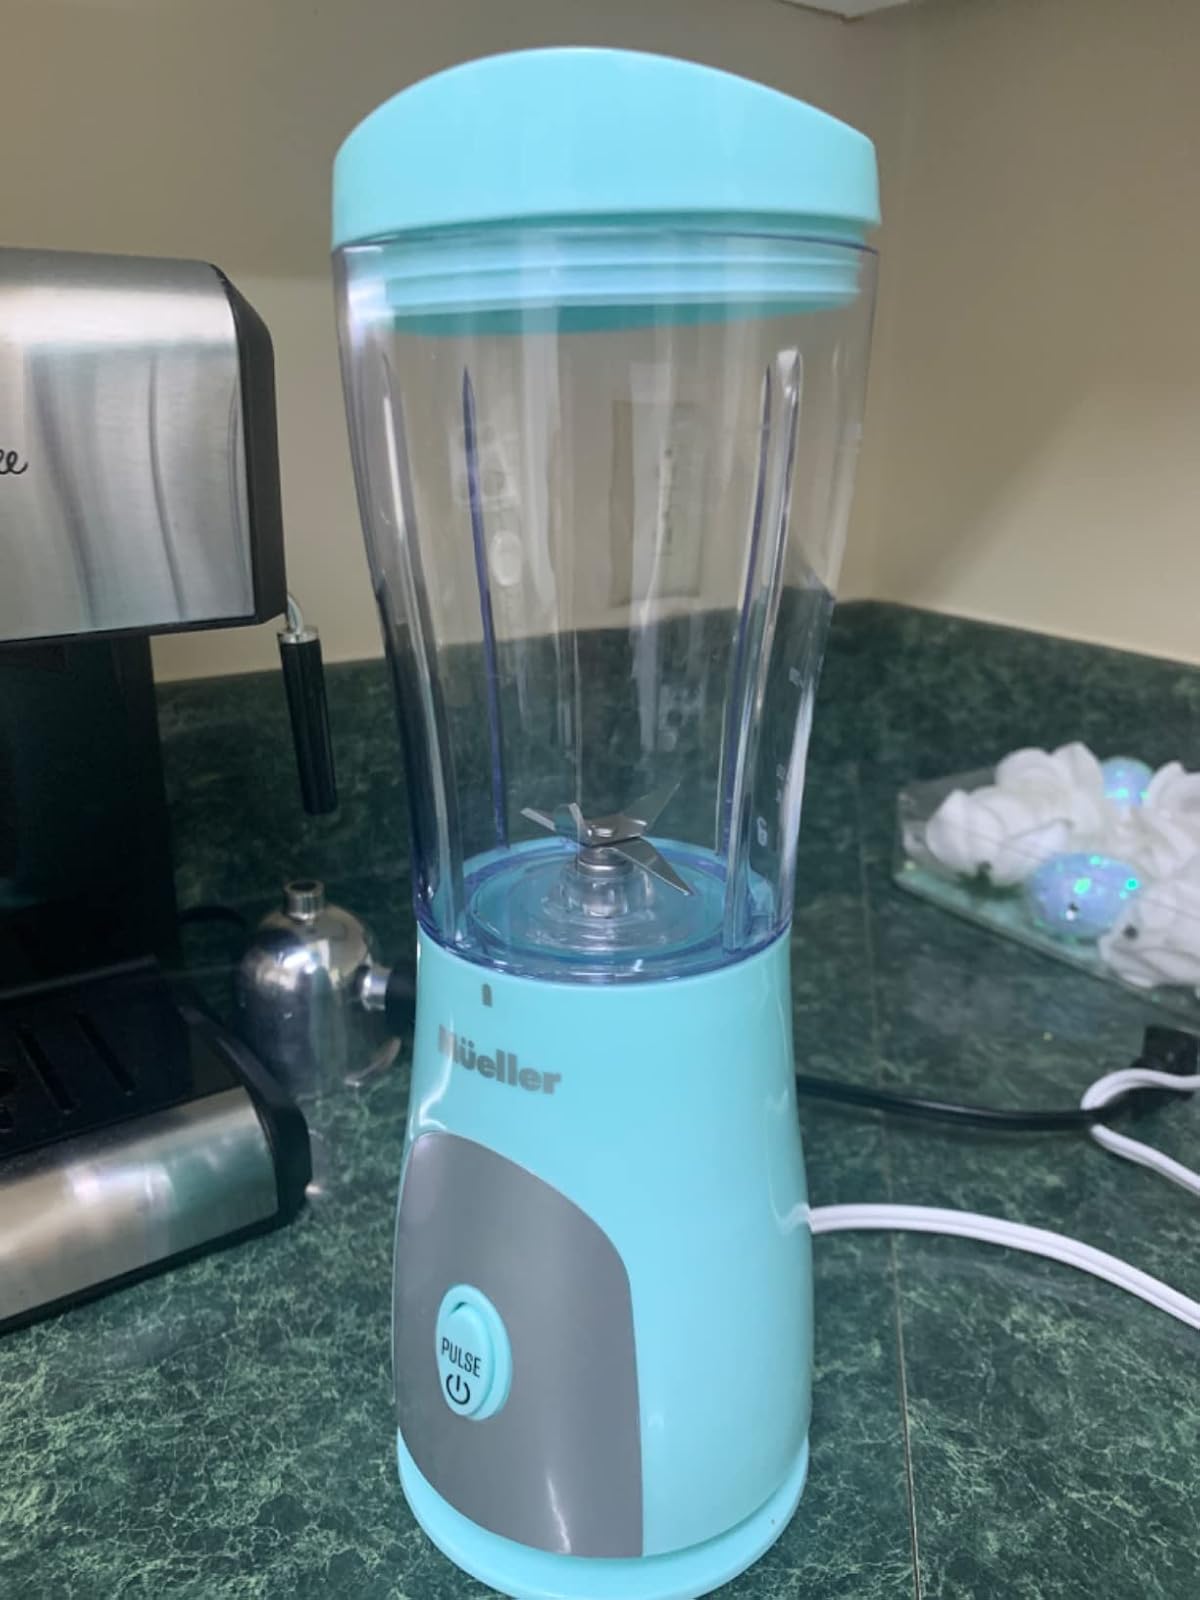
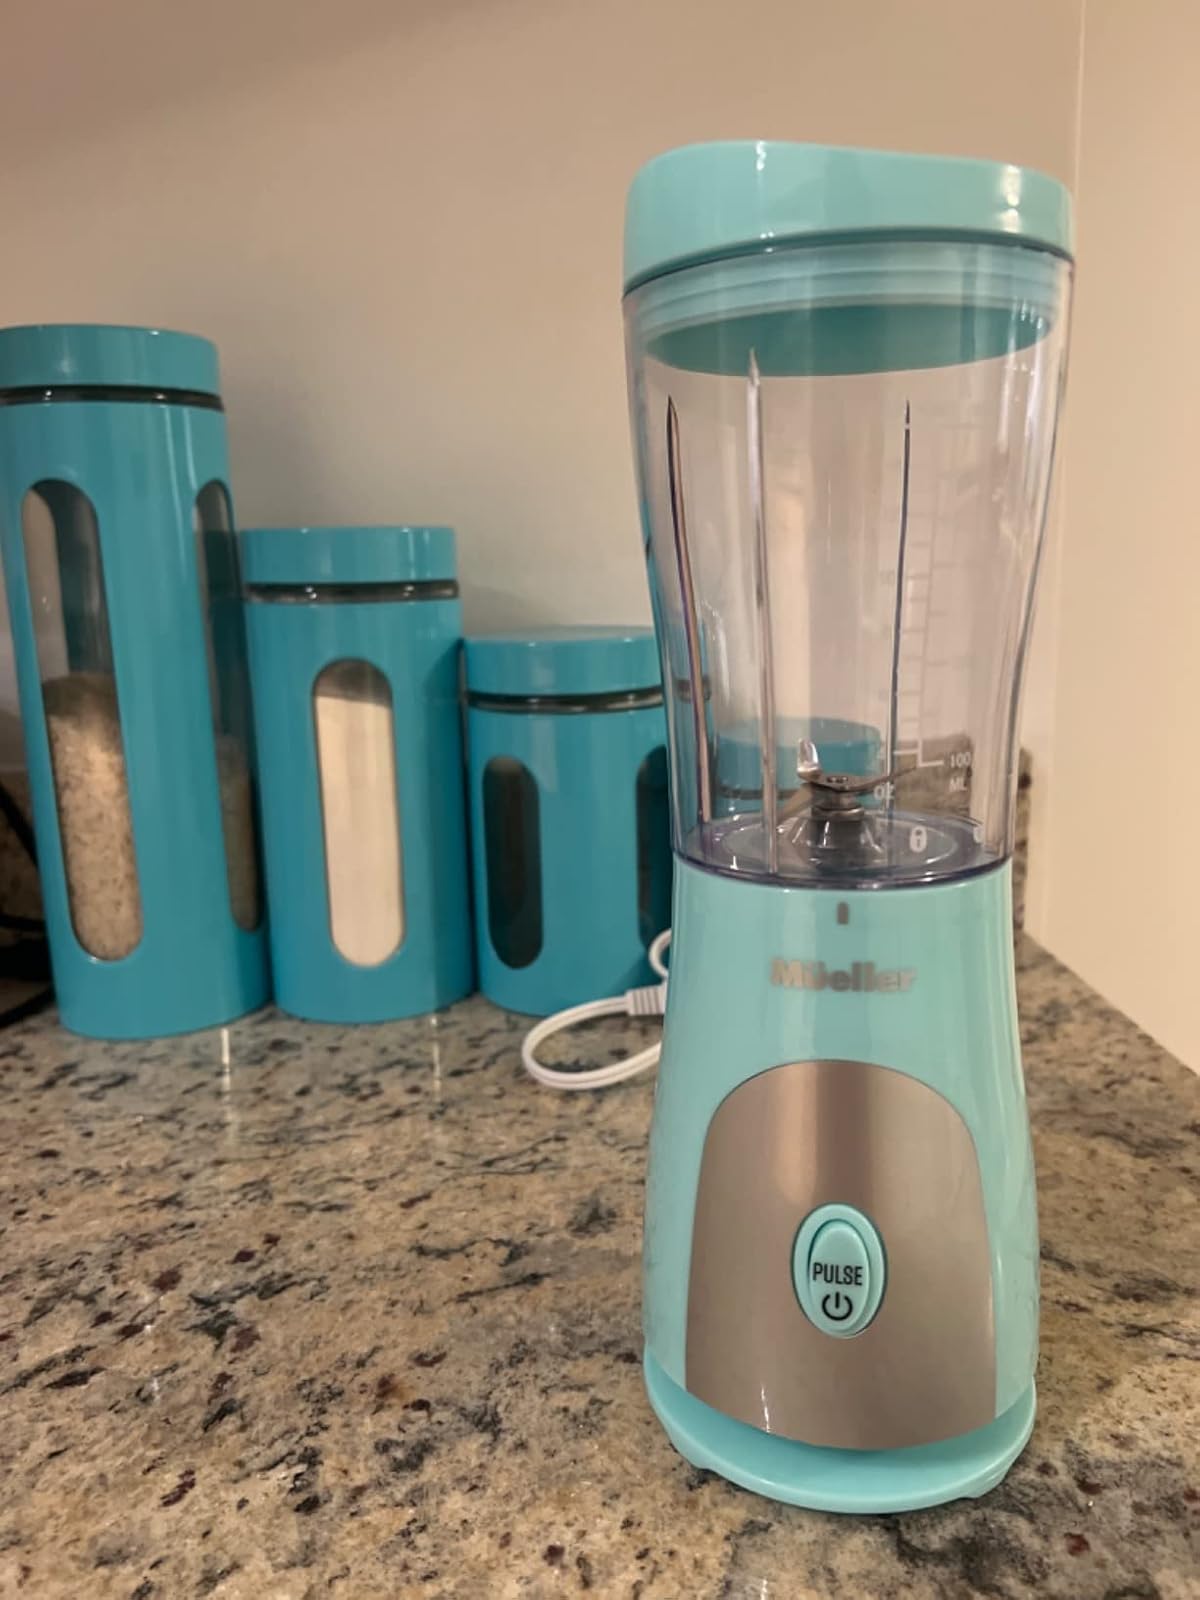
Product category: items_blender
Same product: yes